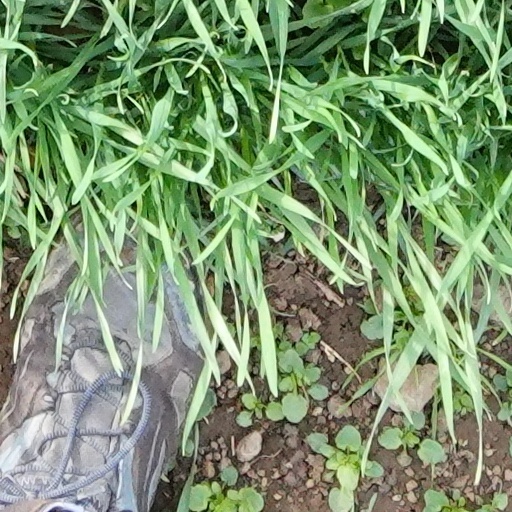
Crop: wheat